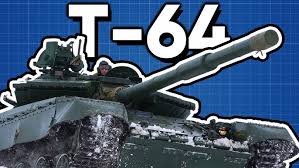
Label: BMP